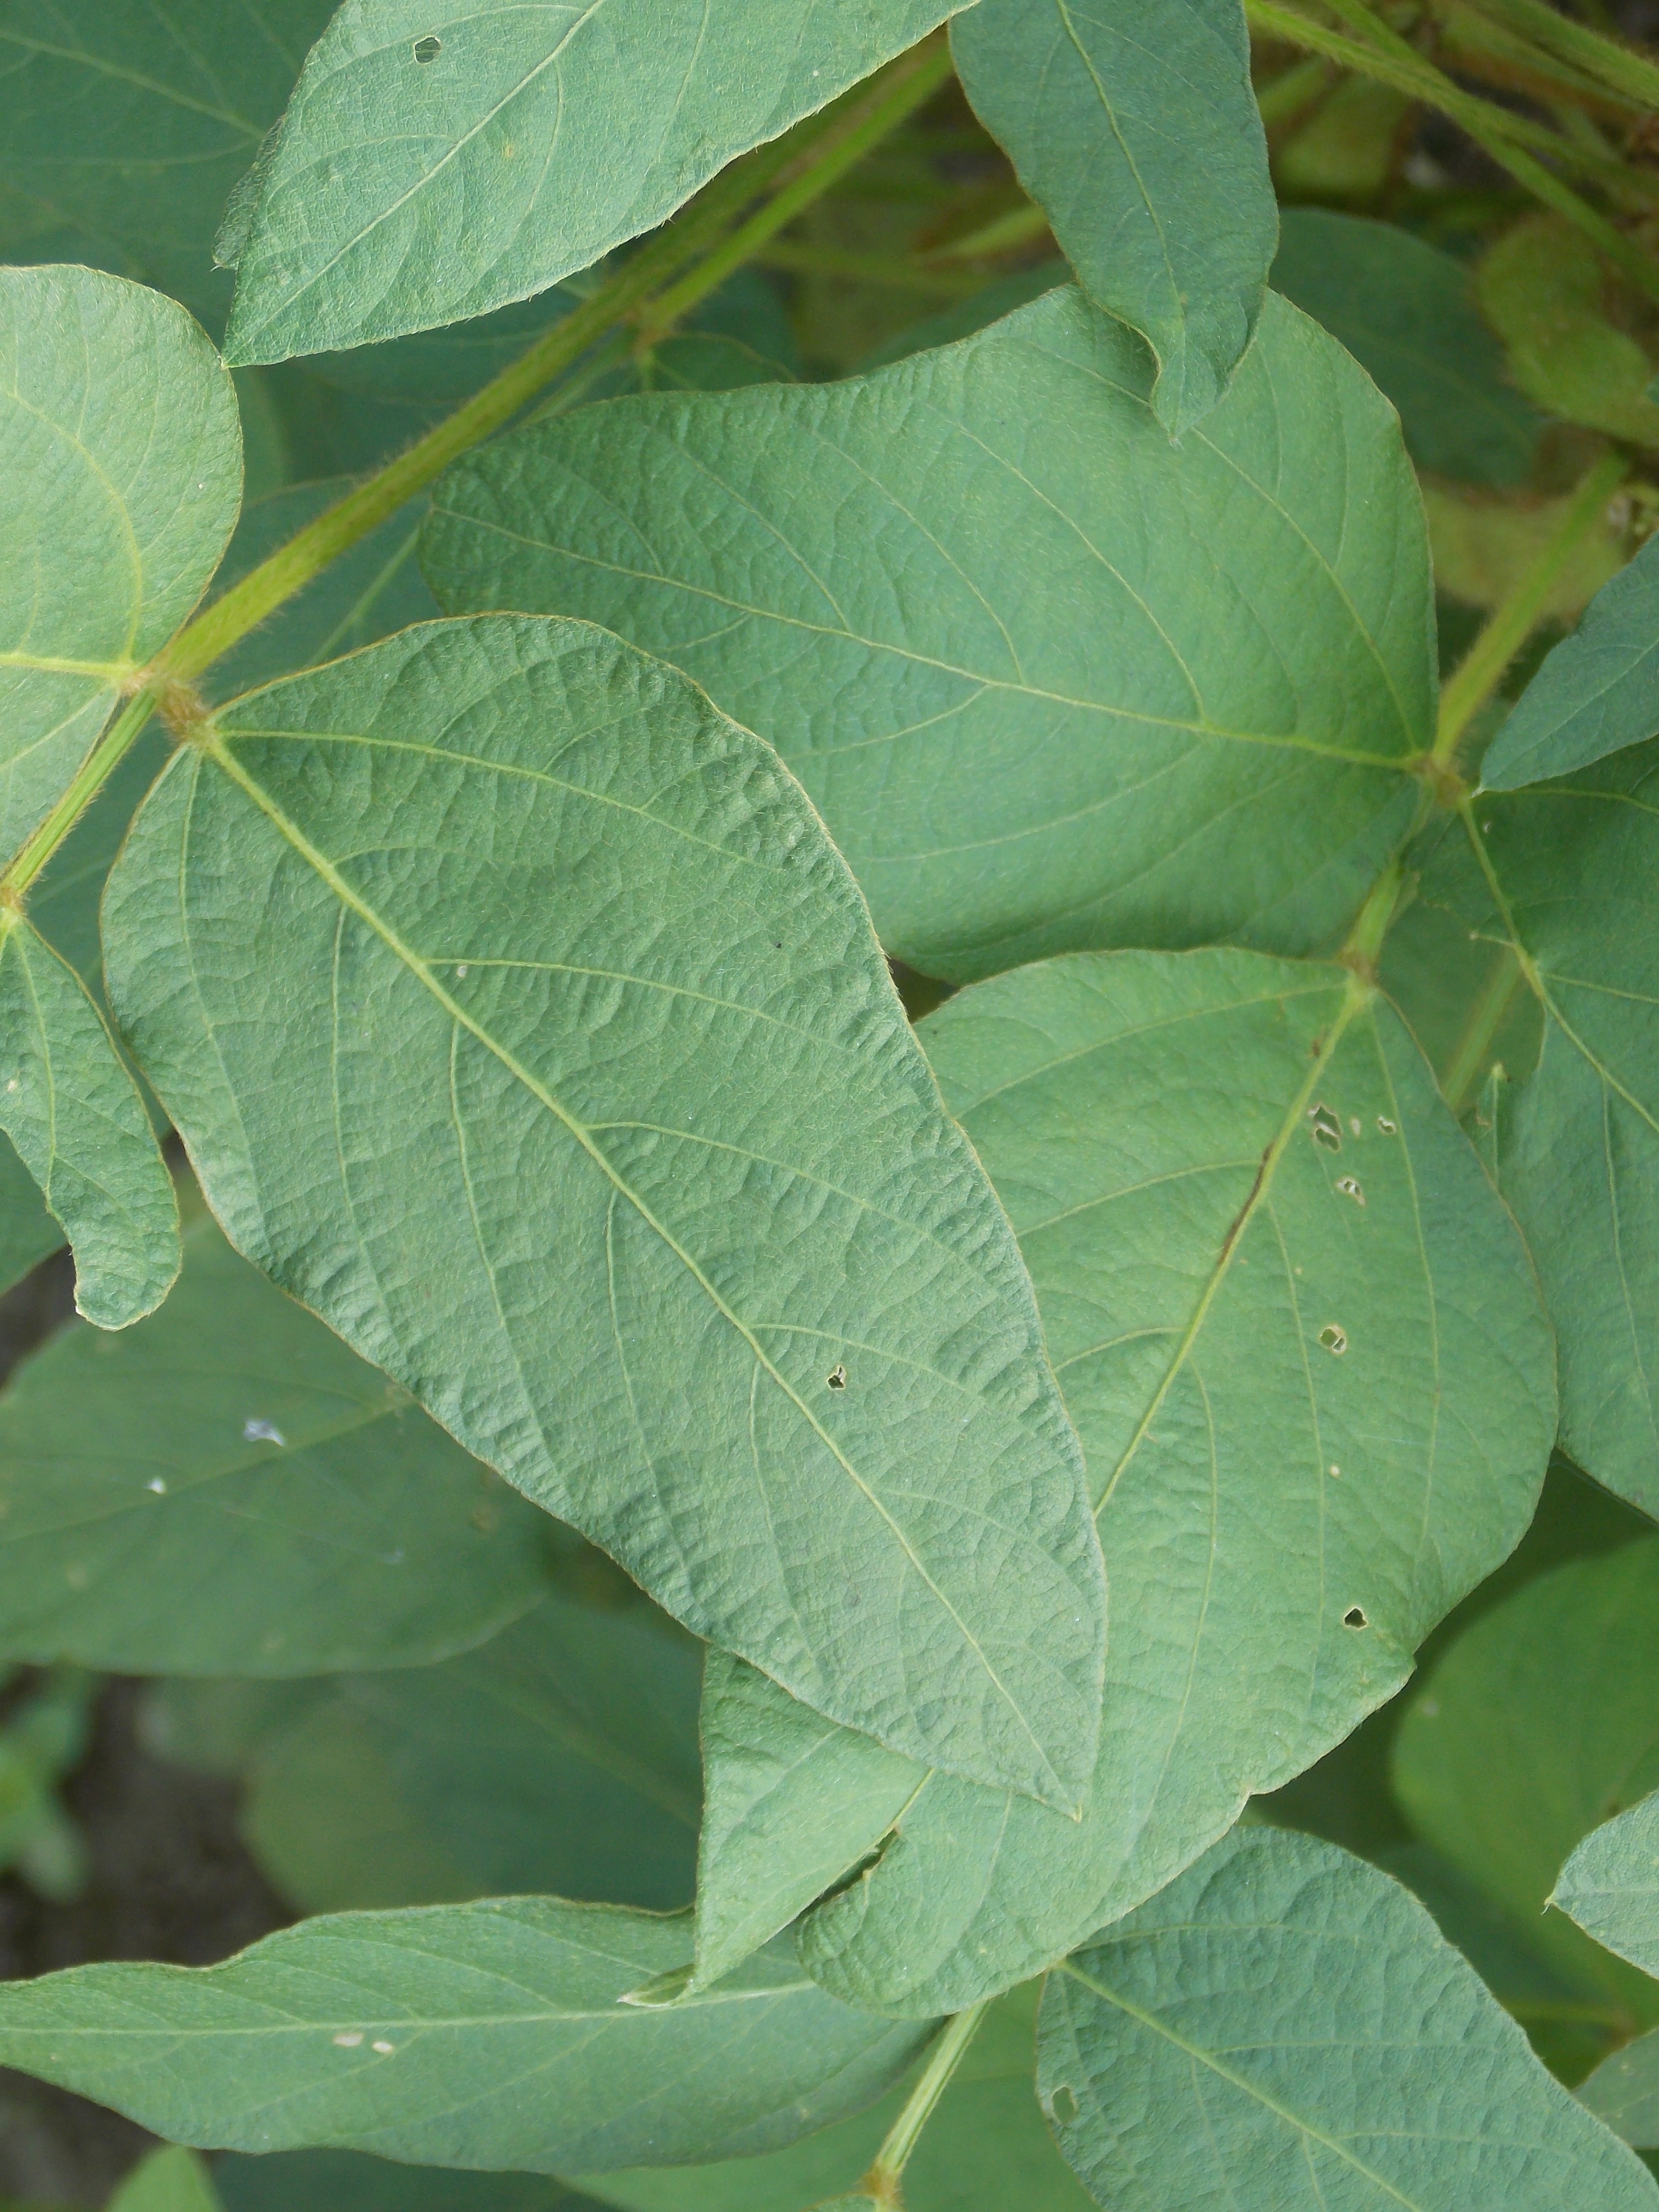
Label: Healthy